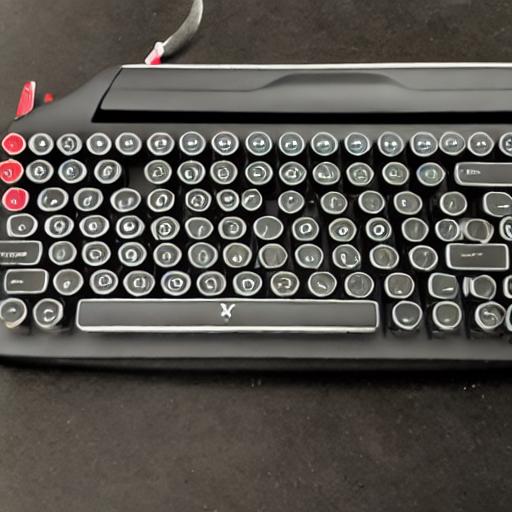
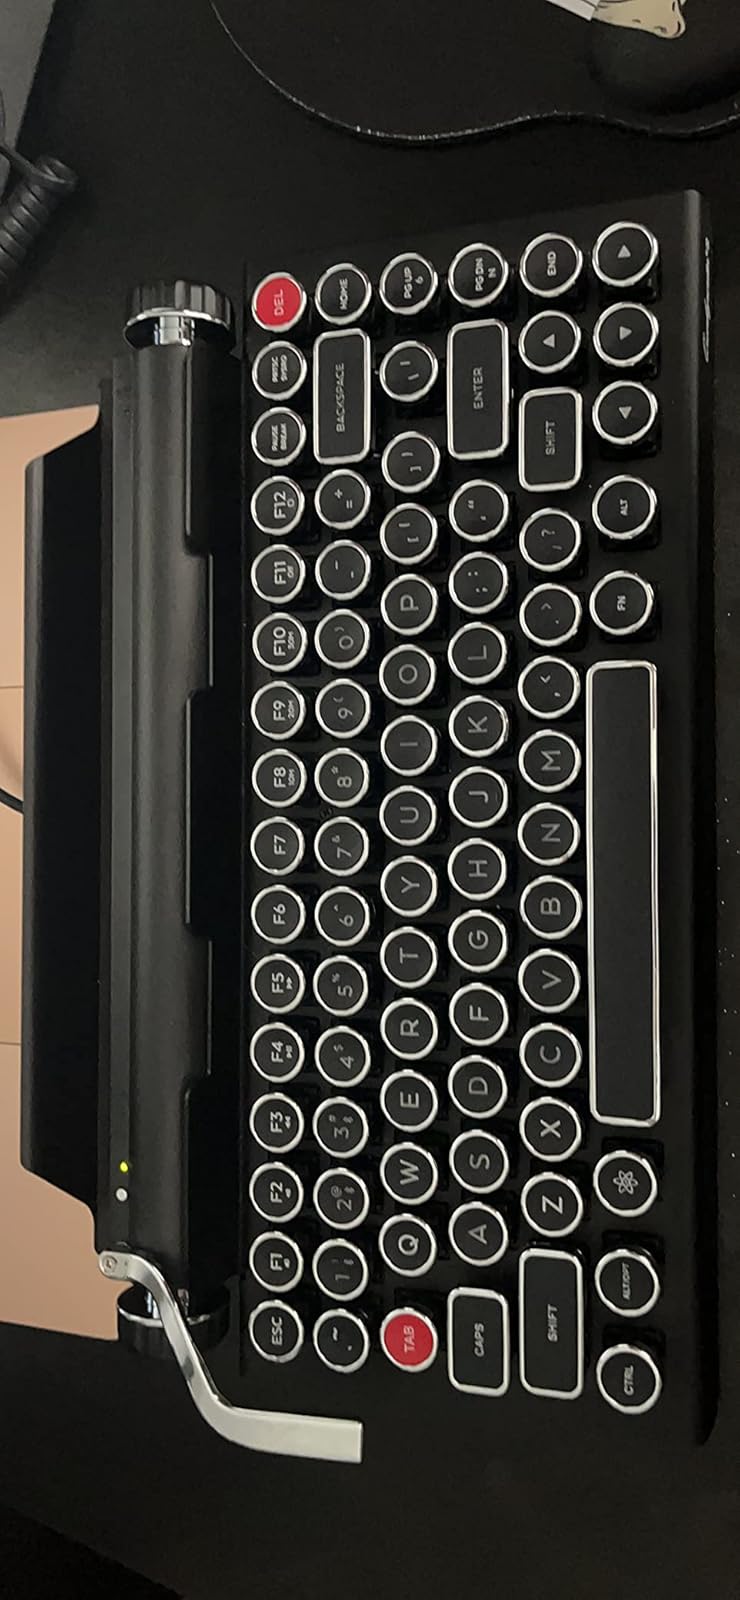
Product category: keyboard
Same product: no